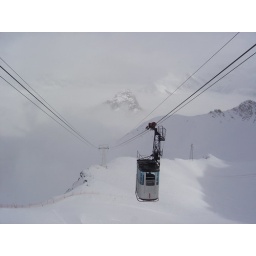
This took us up to one of the black runs. Going above the clouds was an amazing feeling.